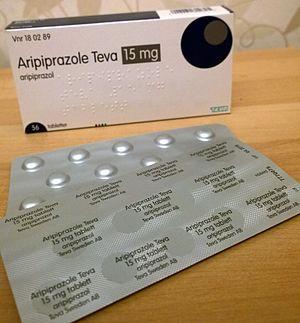
L'aripiprazole est un antipsychotique atypique. Il est indiqué dans le traitement de la schizophrénie ainsi que dans le traitement de la manie aiguë et des épisodes mixtes associés aux troubles bipolaires.